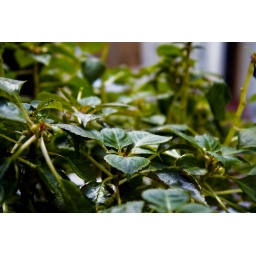
I left my flowers in the back seat of your car.